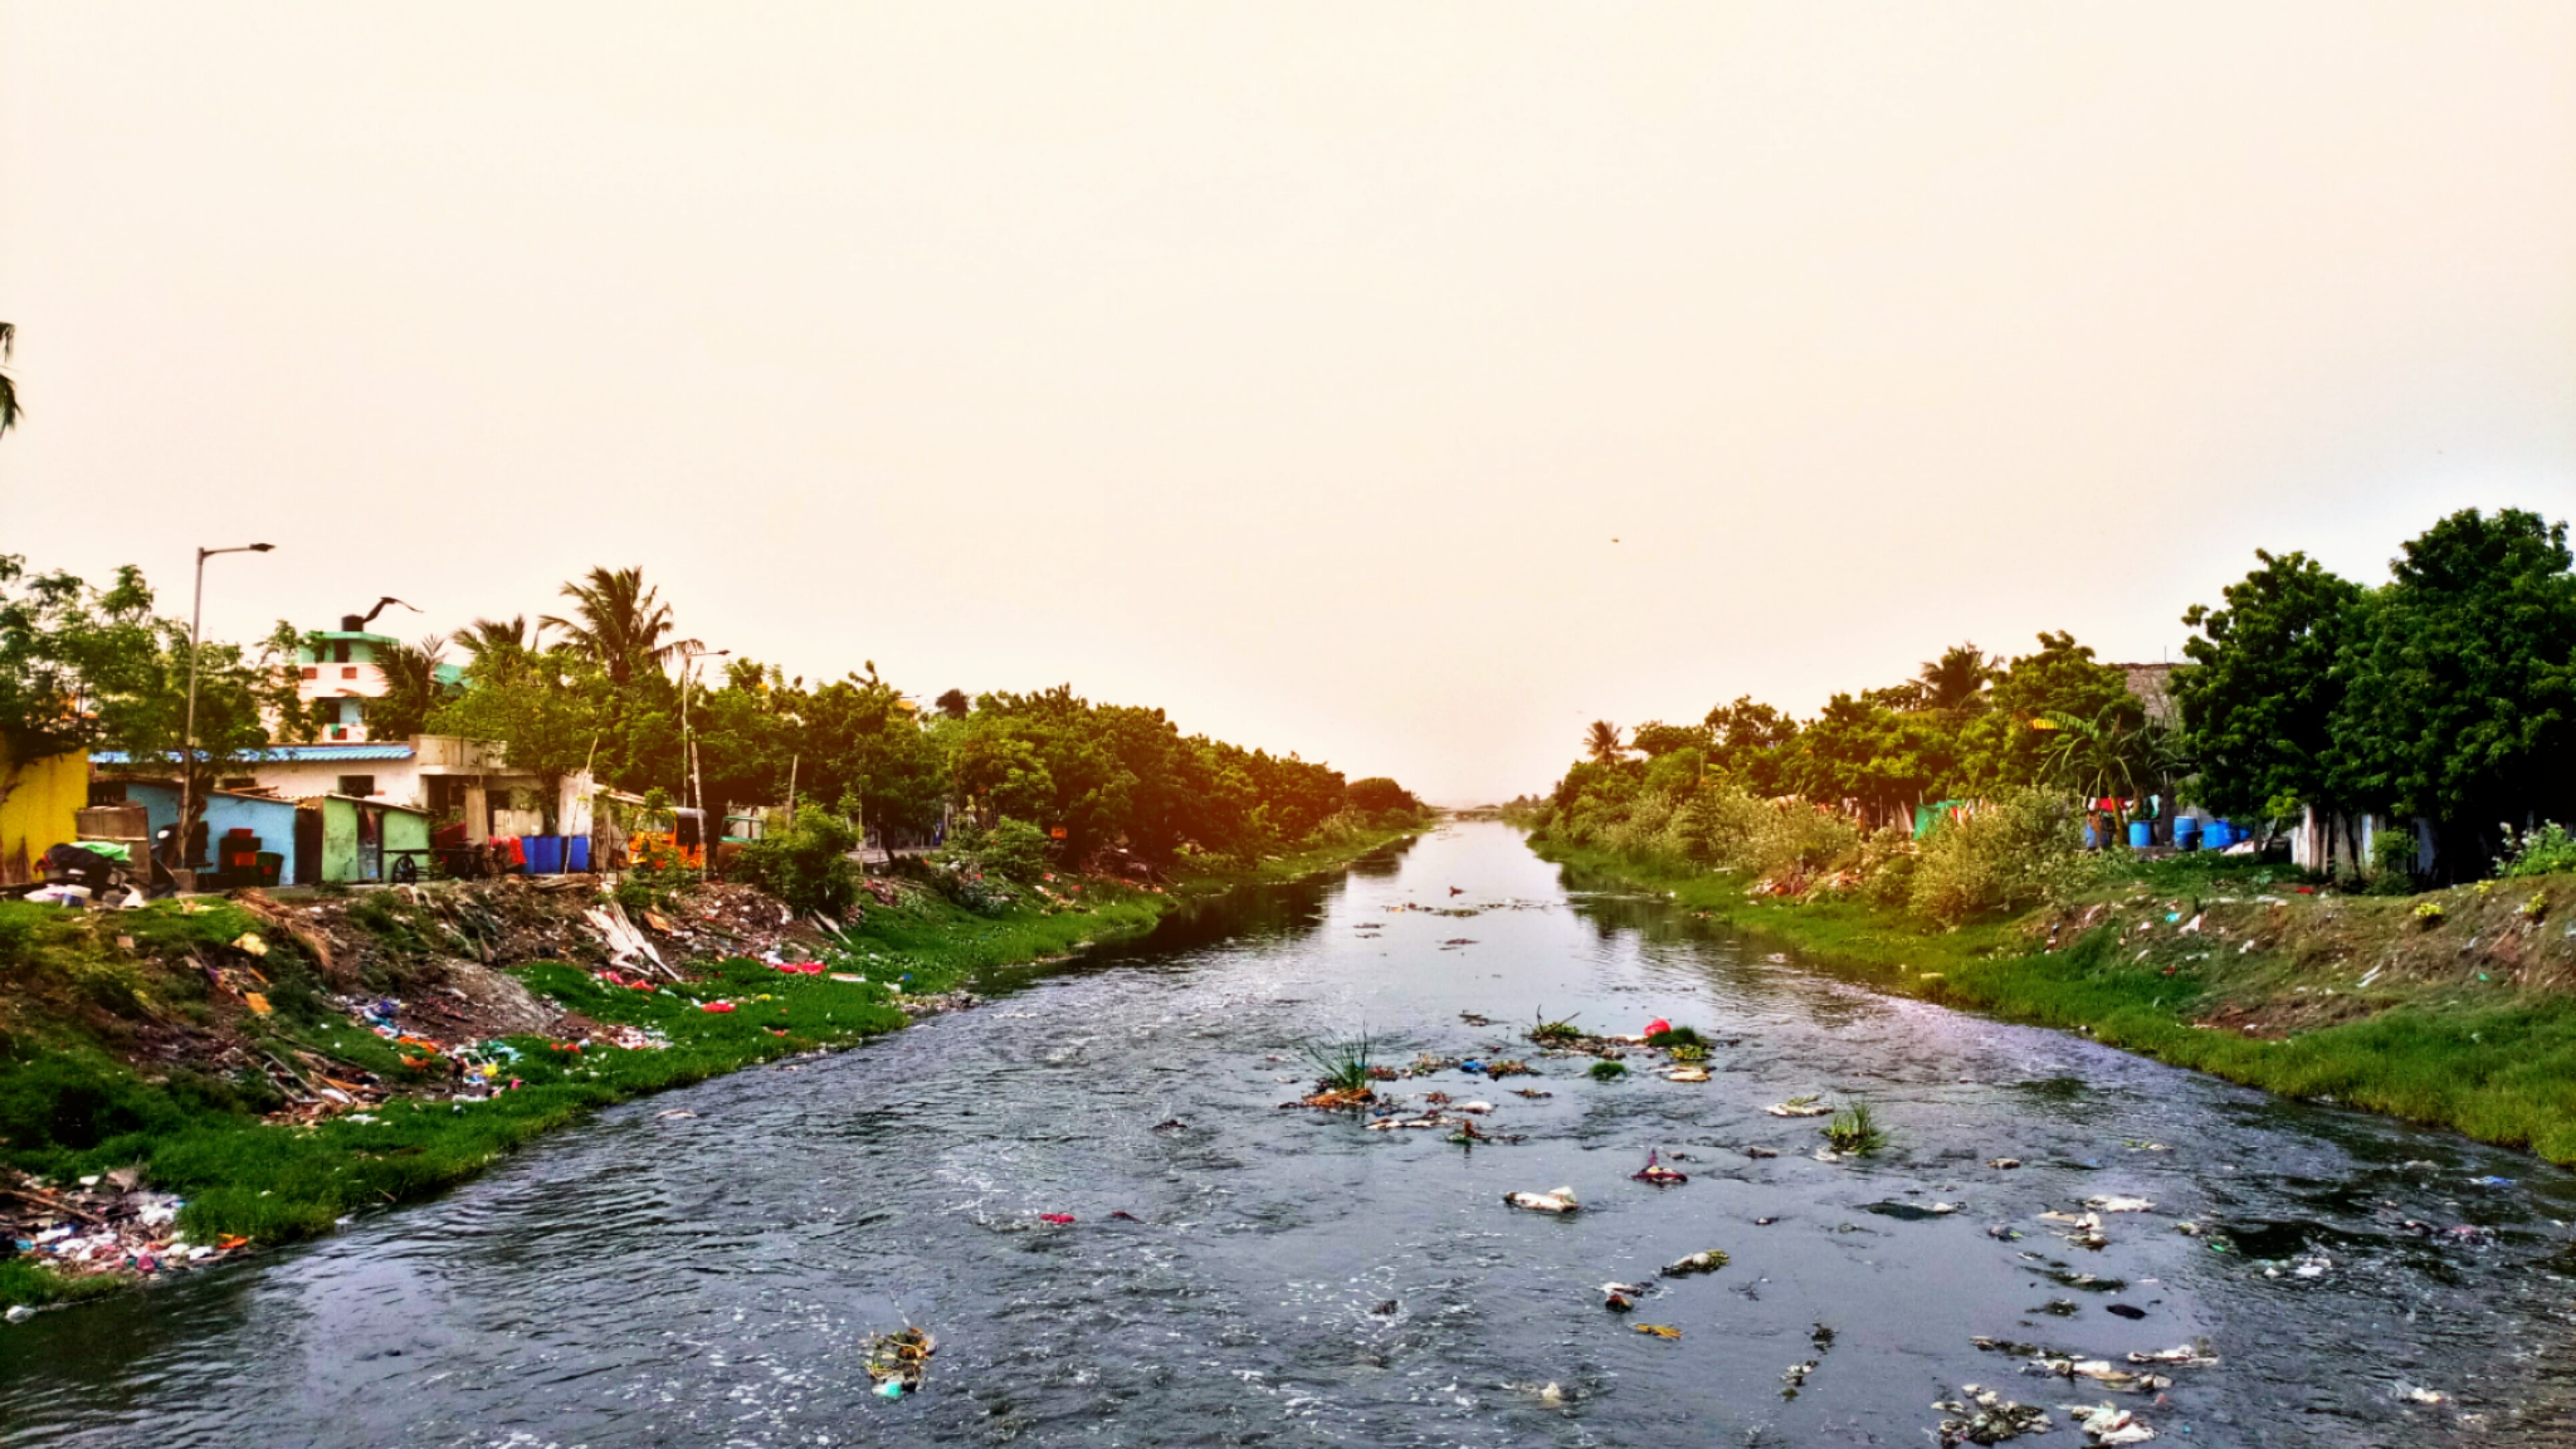
nature, waterway, water, body of water, river, sky, bank, tree, water resources, reflection, canal, evening, landscape, watercourse, plant, city, fluvial landforms of streams